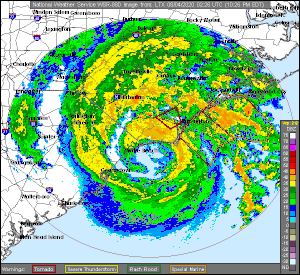
L’ouragan Isaias est le neuvième cyclone tropical à se former durant la saison cyclonique 2020 dans l'océan Atlantique nord et le second ouragan. Ce système capverdien est née d'une onde tropicale sortie de la côte ouest-africaine et qui a traversé l'Atlantique tropical avant de devenir le cyclone tropical potentiel Neuf le 28 juillet à l'est des Petites Antilles. Se dirigeant vers l'ouest-nord-ouest, elle a traversé dans le nord-est de la mer des Caraïbes avant de devenir une tempête tropicale. Passant ensuite sur Hispaniola, il en est ressorti non affecté avant de devenir un ouragan de catégorie 1 de l'échelle de Saffir-Simpson le 31 juillet près des Bahamas.